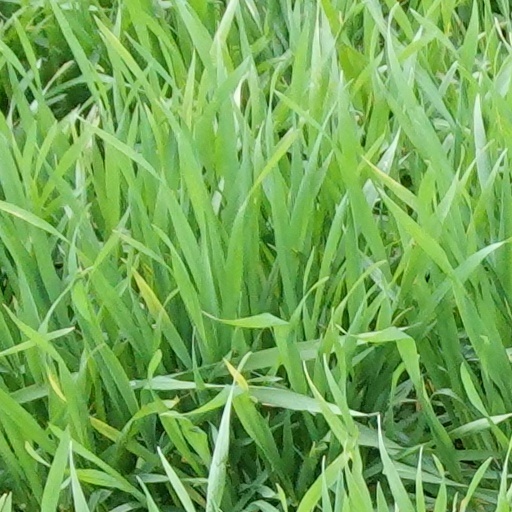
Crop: wheat